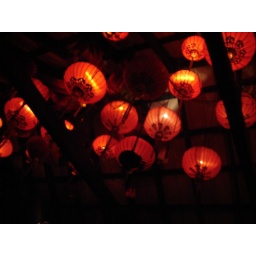
in a bar around the corner from Randall' s house